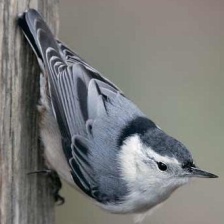
Species: CRESTED NUTHATCH
Scientific name: SITTA CAROLINENSIS